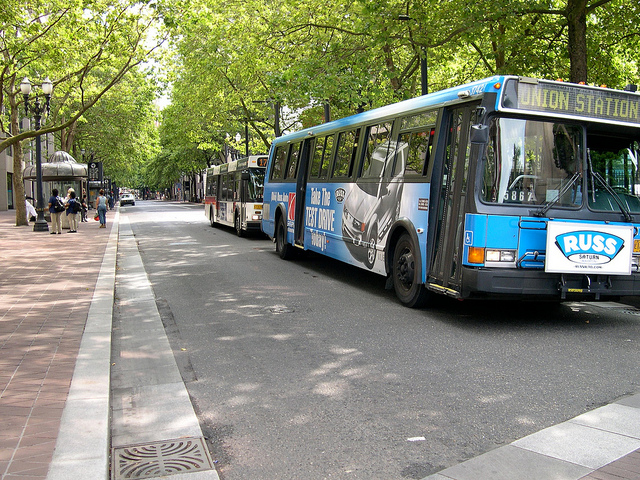
A blue city bus drives in front of another city bus.